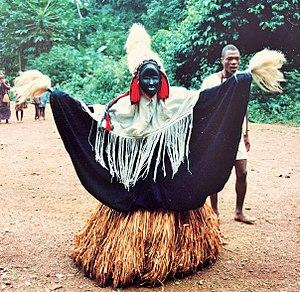
Masque traditionnel de cérémonie des Boonis
Man est une grande ville de l'ouest de la Côte d'Ivoire et le chef-lieu de la région du Tonkpi.